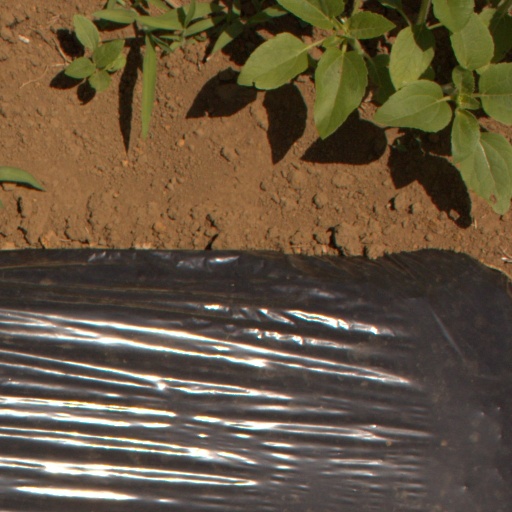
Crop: Jerusalem artichoke